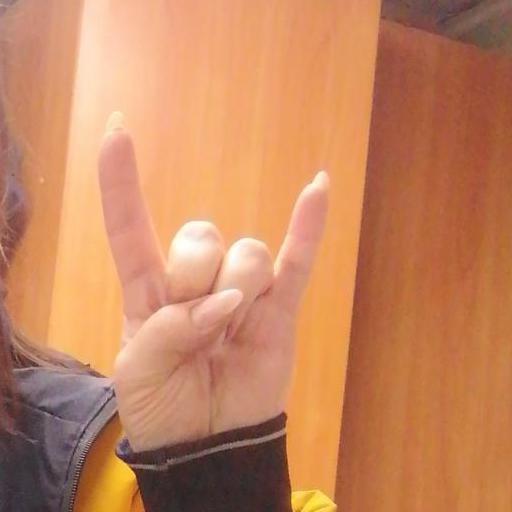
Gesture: rock